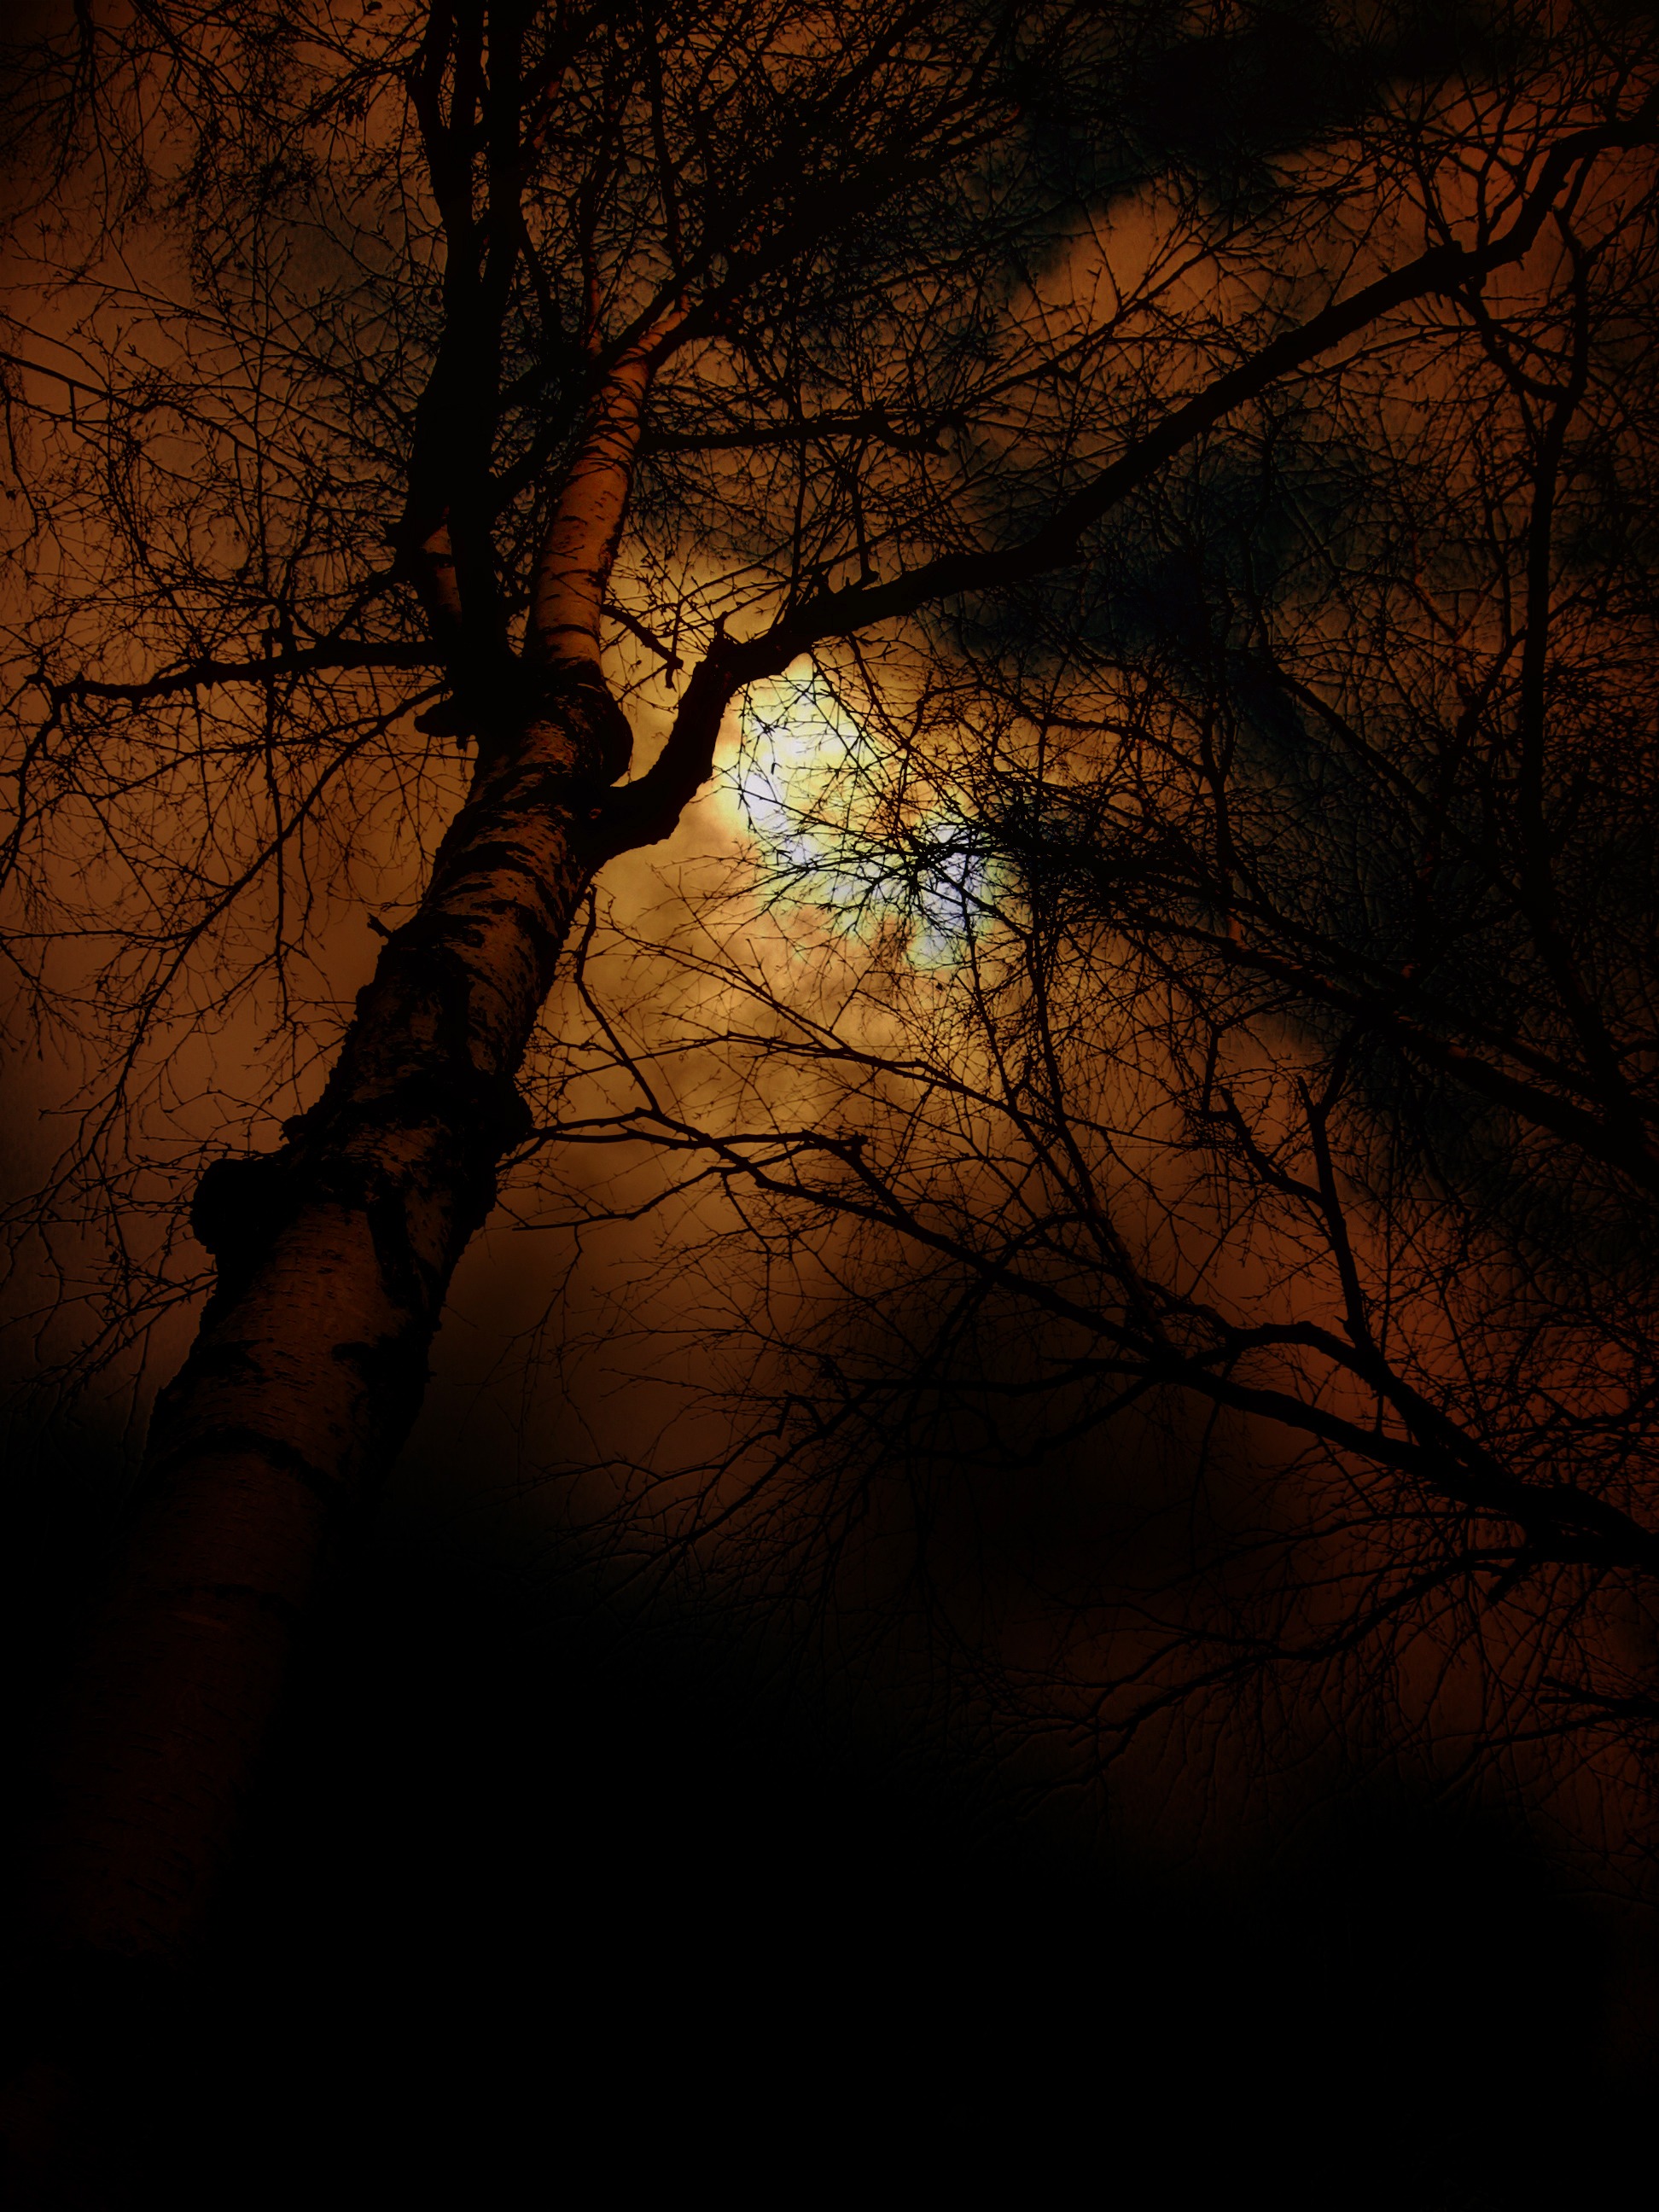
landscape, tree, nature, forest, grass, branch, light, plant, sky, sun, sunset, night, sunlight, morning, leaf, dawn, atmosphere, dusk, evening, orange, reflection, red, autumn, darkness, rest, leaves, clouds, surreal, beautiful, still, mood, setting, sunbeam, ambience, grasses, atmospheric phenomenon, woody plant